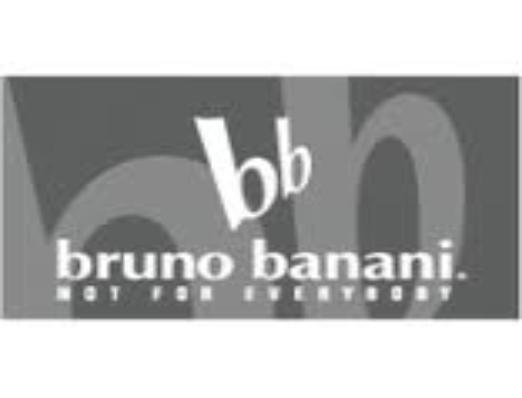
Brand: Bruno Banani
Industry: Necessities